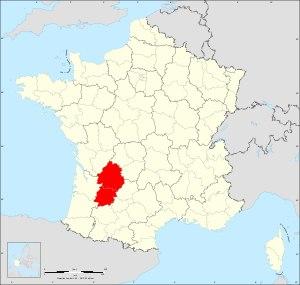
La France du rugby à XV est divisée en comités territoriaux, constitués en tant qu'associations loi de 1901, et chargés de promouvoir le développement du rugby et de gérer les clubs et les compétitions sur leur territoire. Ils sont l'émanation directe de la Fédération française de rugby et agissent sous son autorité.